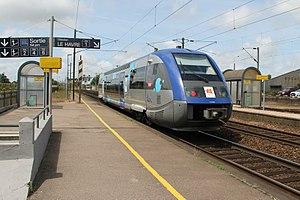
Autorail de type X 73500 assurant un TER entre Rouen et Le Havre, en gare de Motteville, Seine-Maritime, France.
Cette liste recense les parcs de matériels roulants utilisés par le réseau TER Normandie depuis le 2 mars 2020.
La gare de Motteville est une gare ferroviaire française de la ligne de Paris-Saint-Lazare au Havre, située sur le territoire de la commune de Motteville, dans le département de la Seine-Maritime en région Normandie.